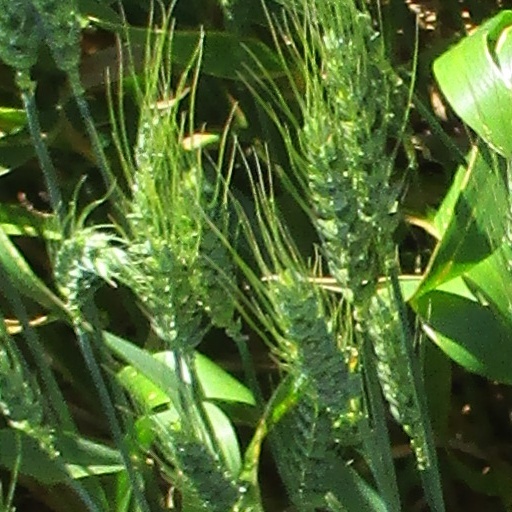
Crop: wheat